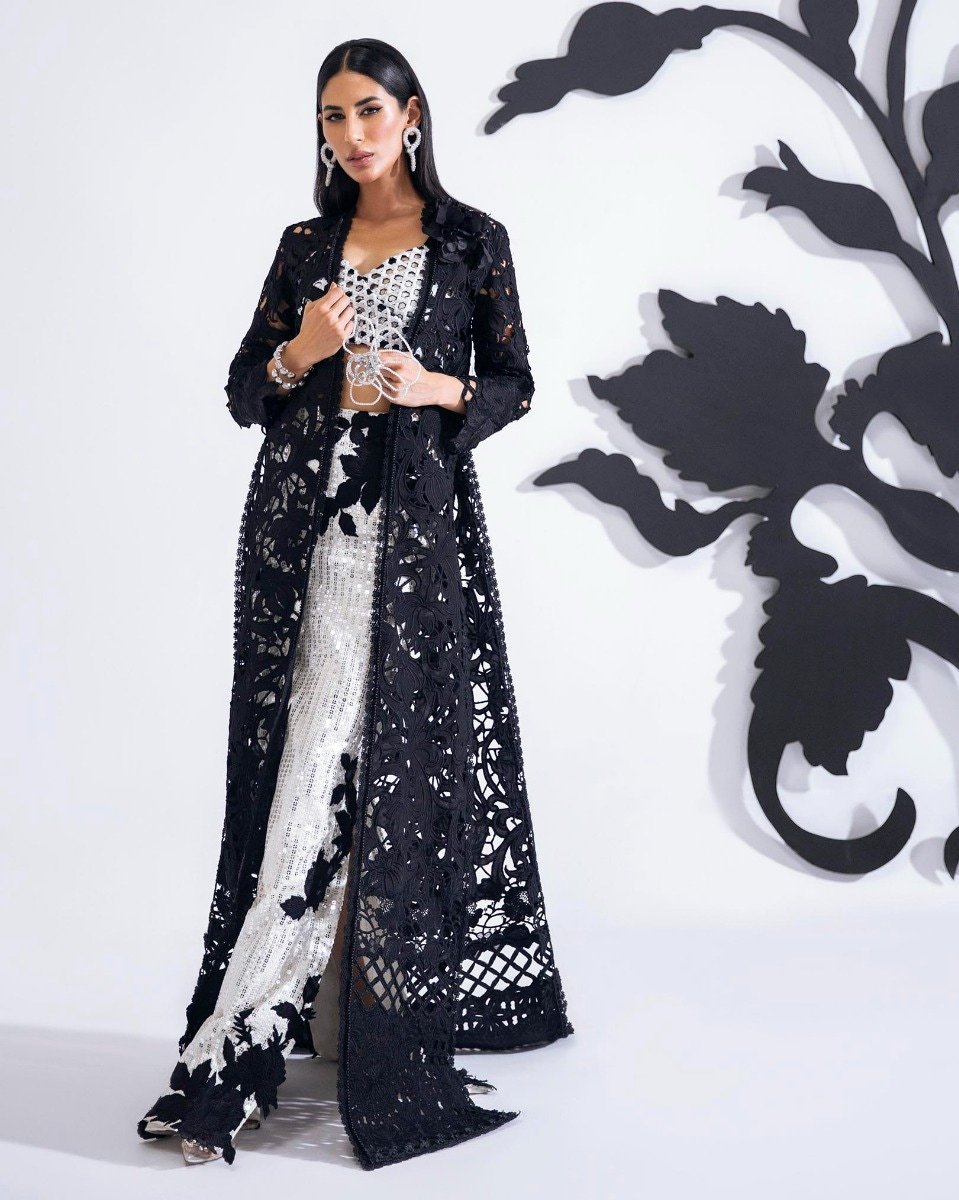
black embroidered long coat